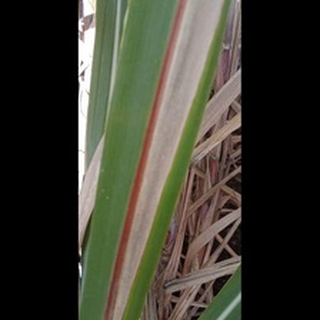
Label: sugarcane_red_rot